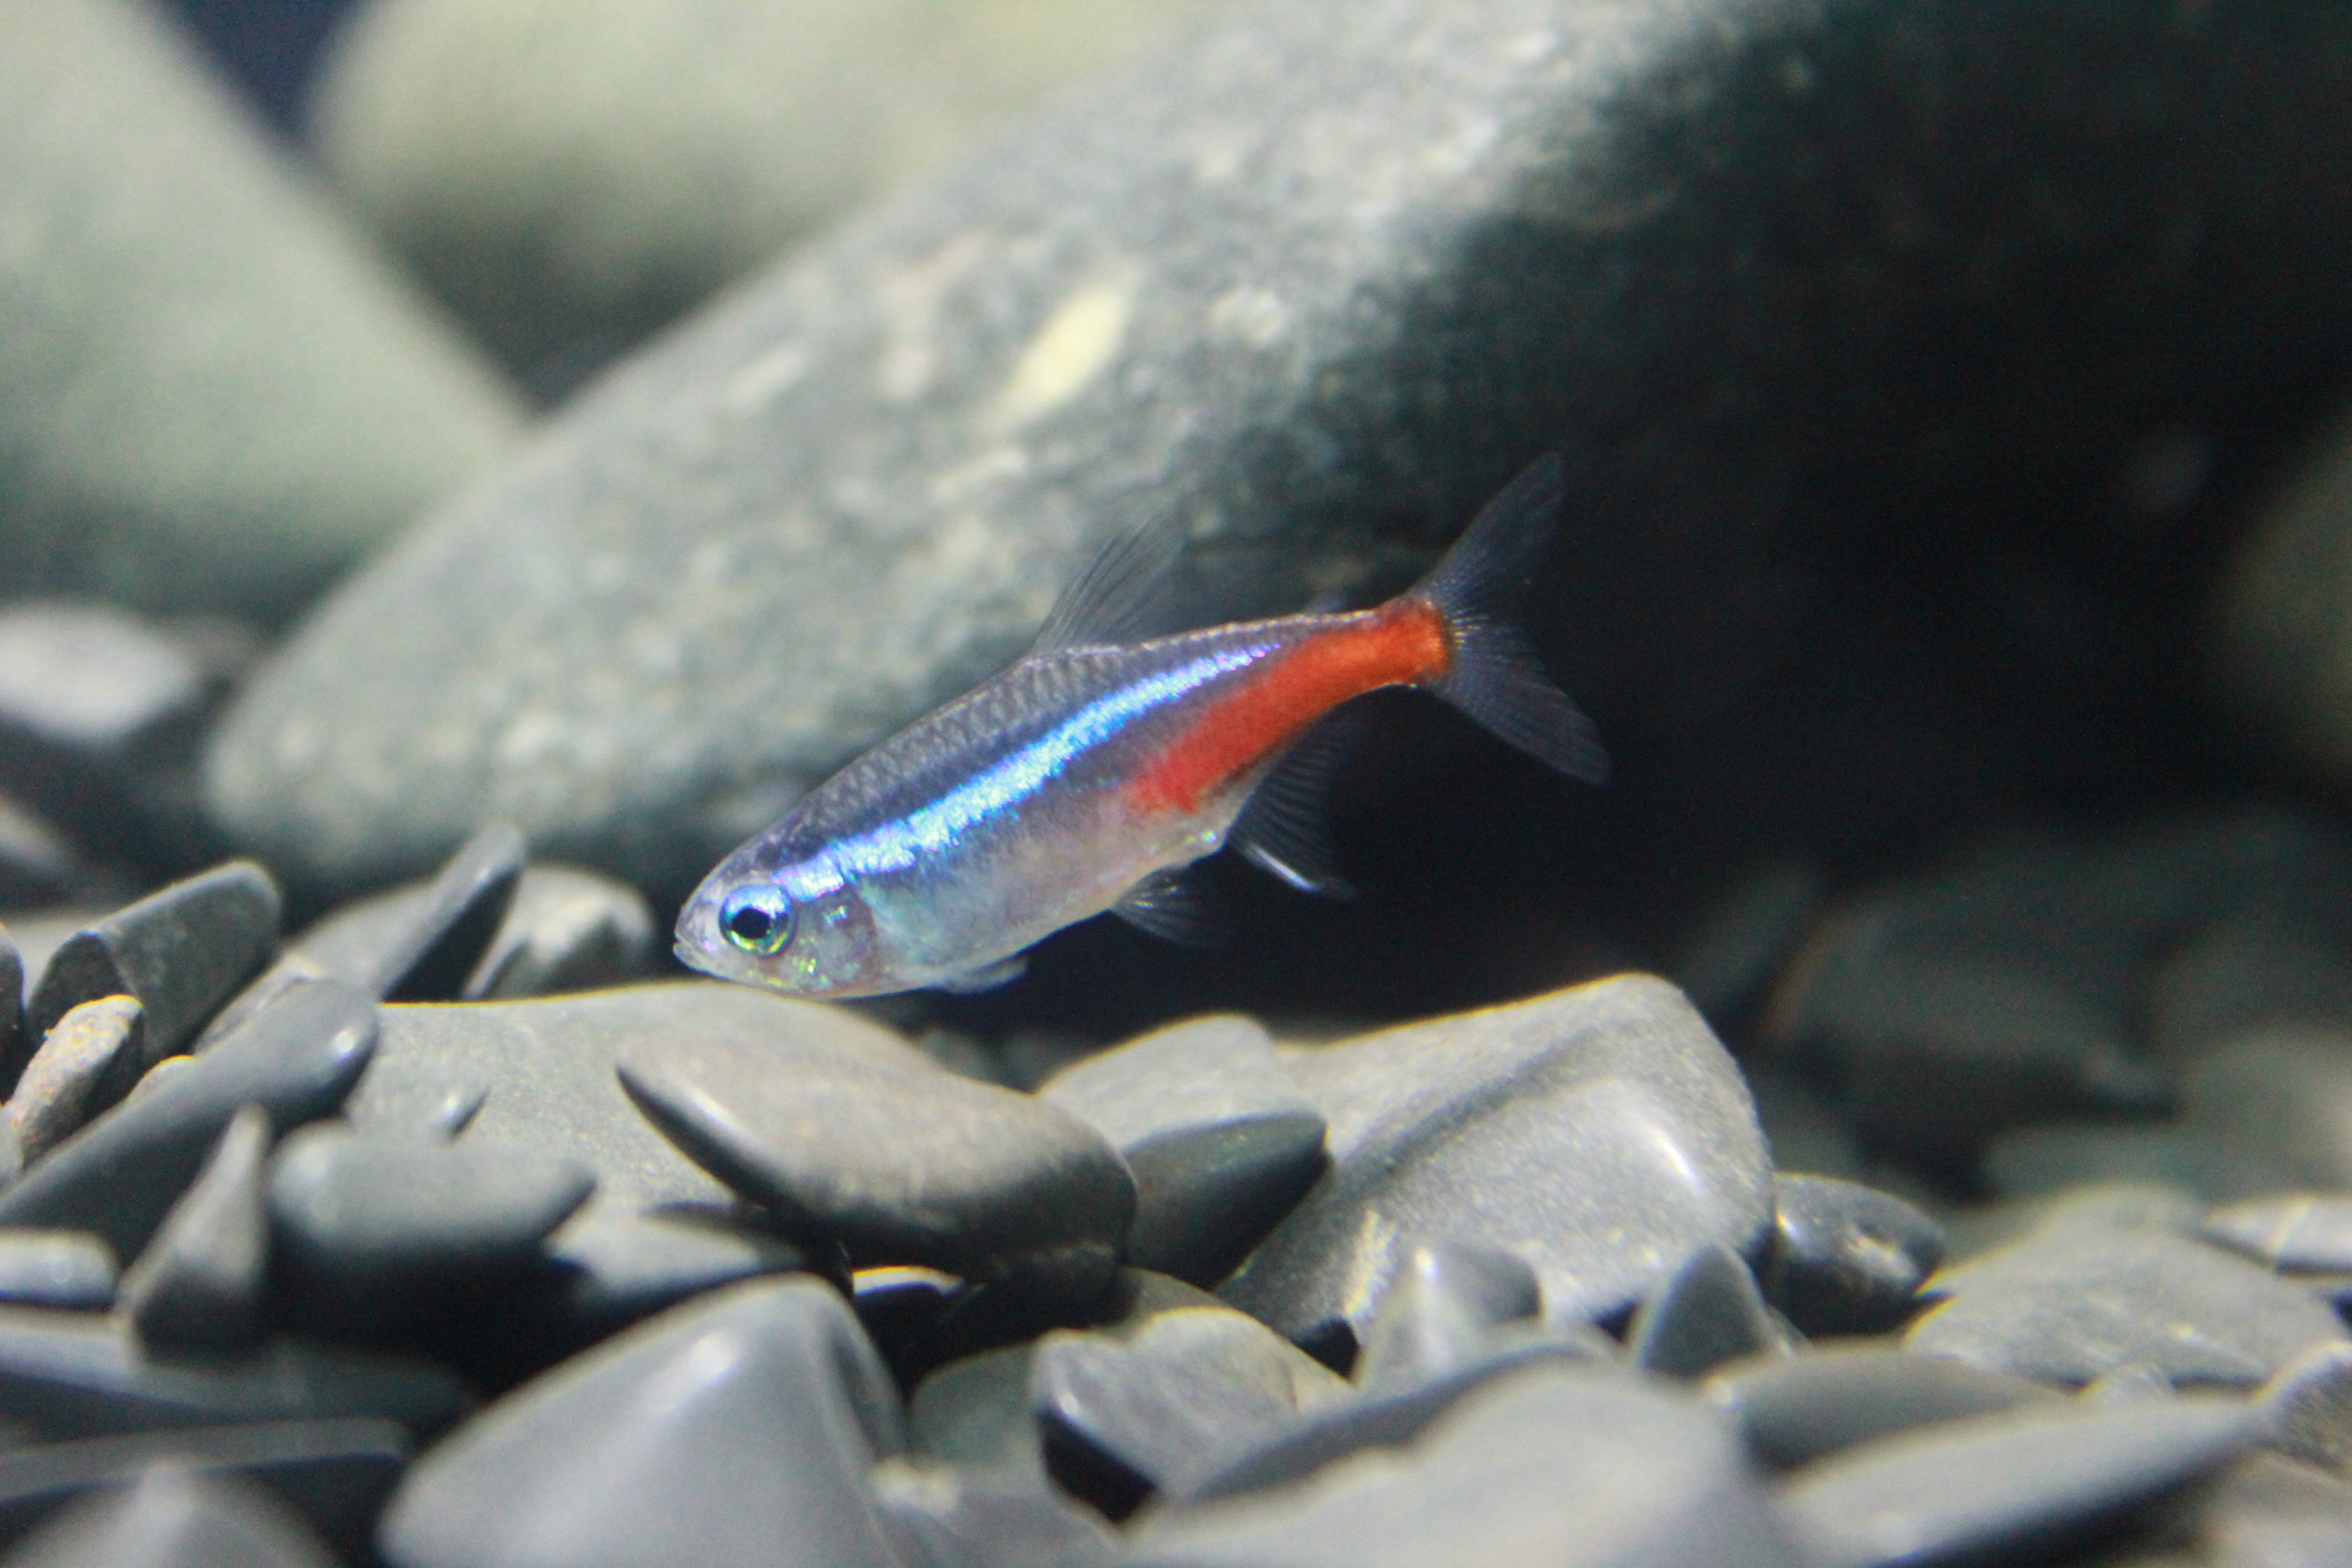
rock, leaf, small, blue, fish, neon, close up, aquarium, exotic, macro photography, fish tank